Question: How many signs are in the picture?
Tambaya: Alamomi nawa ne a hoton?
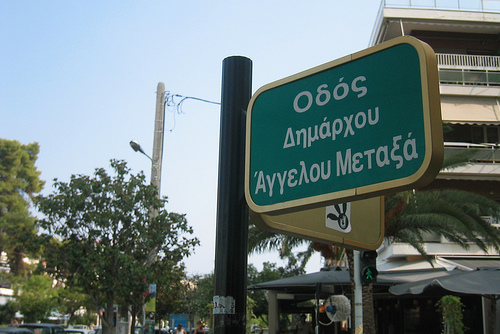
Answer: One.
Amsa: Ɗaya.